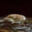
Label: shrew